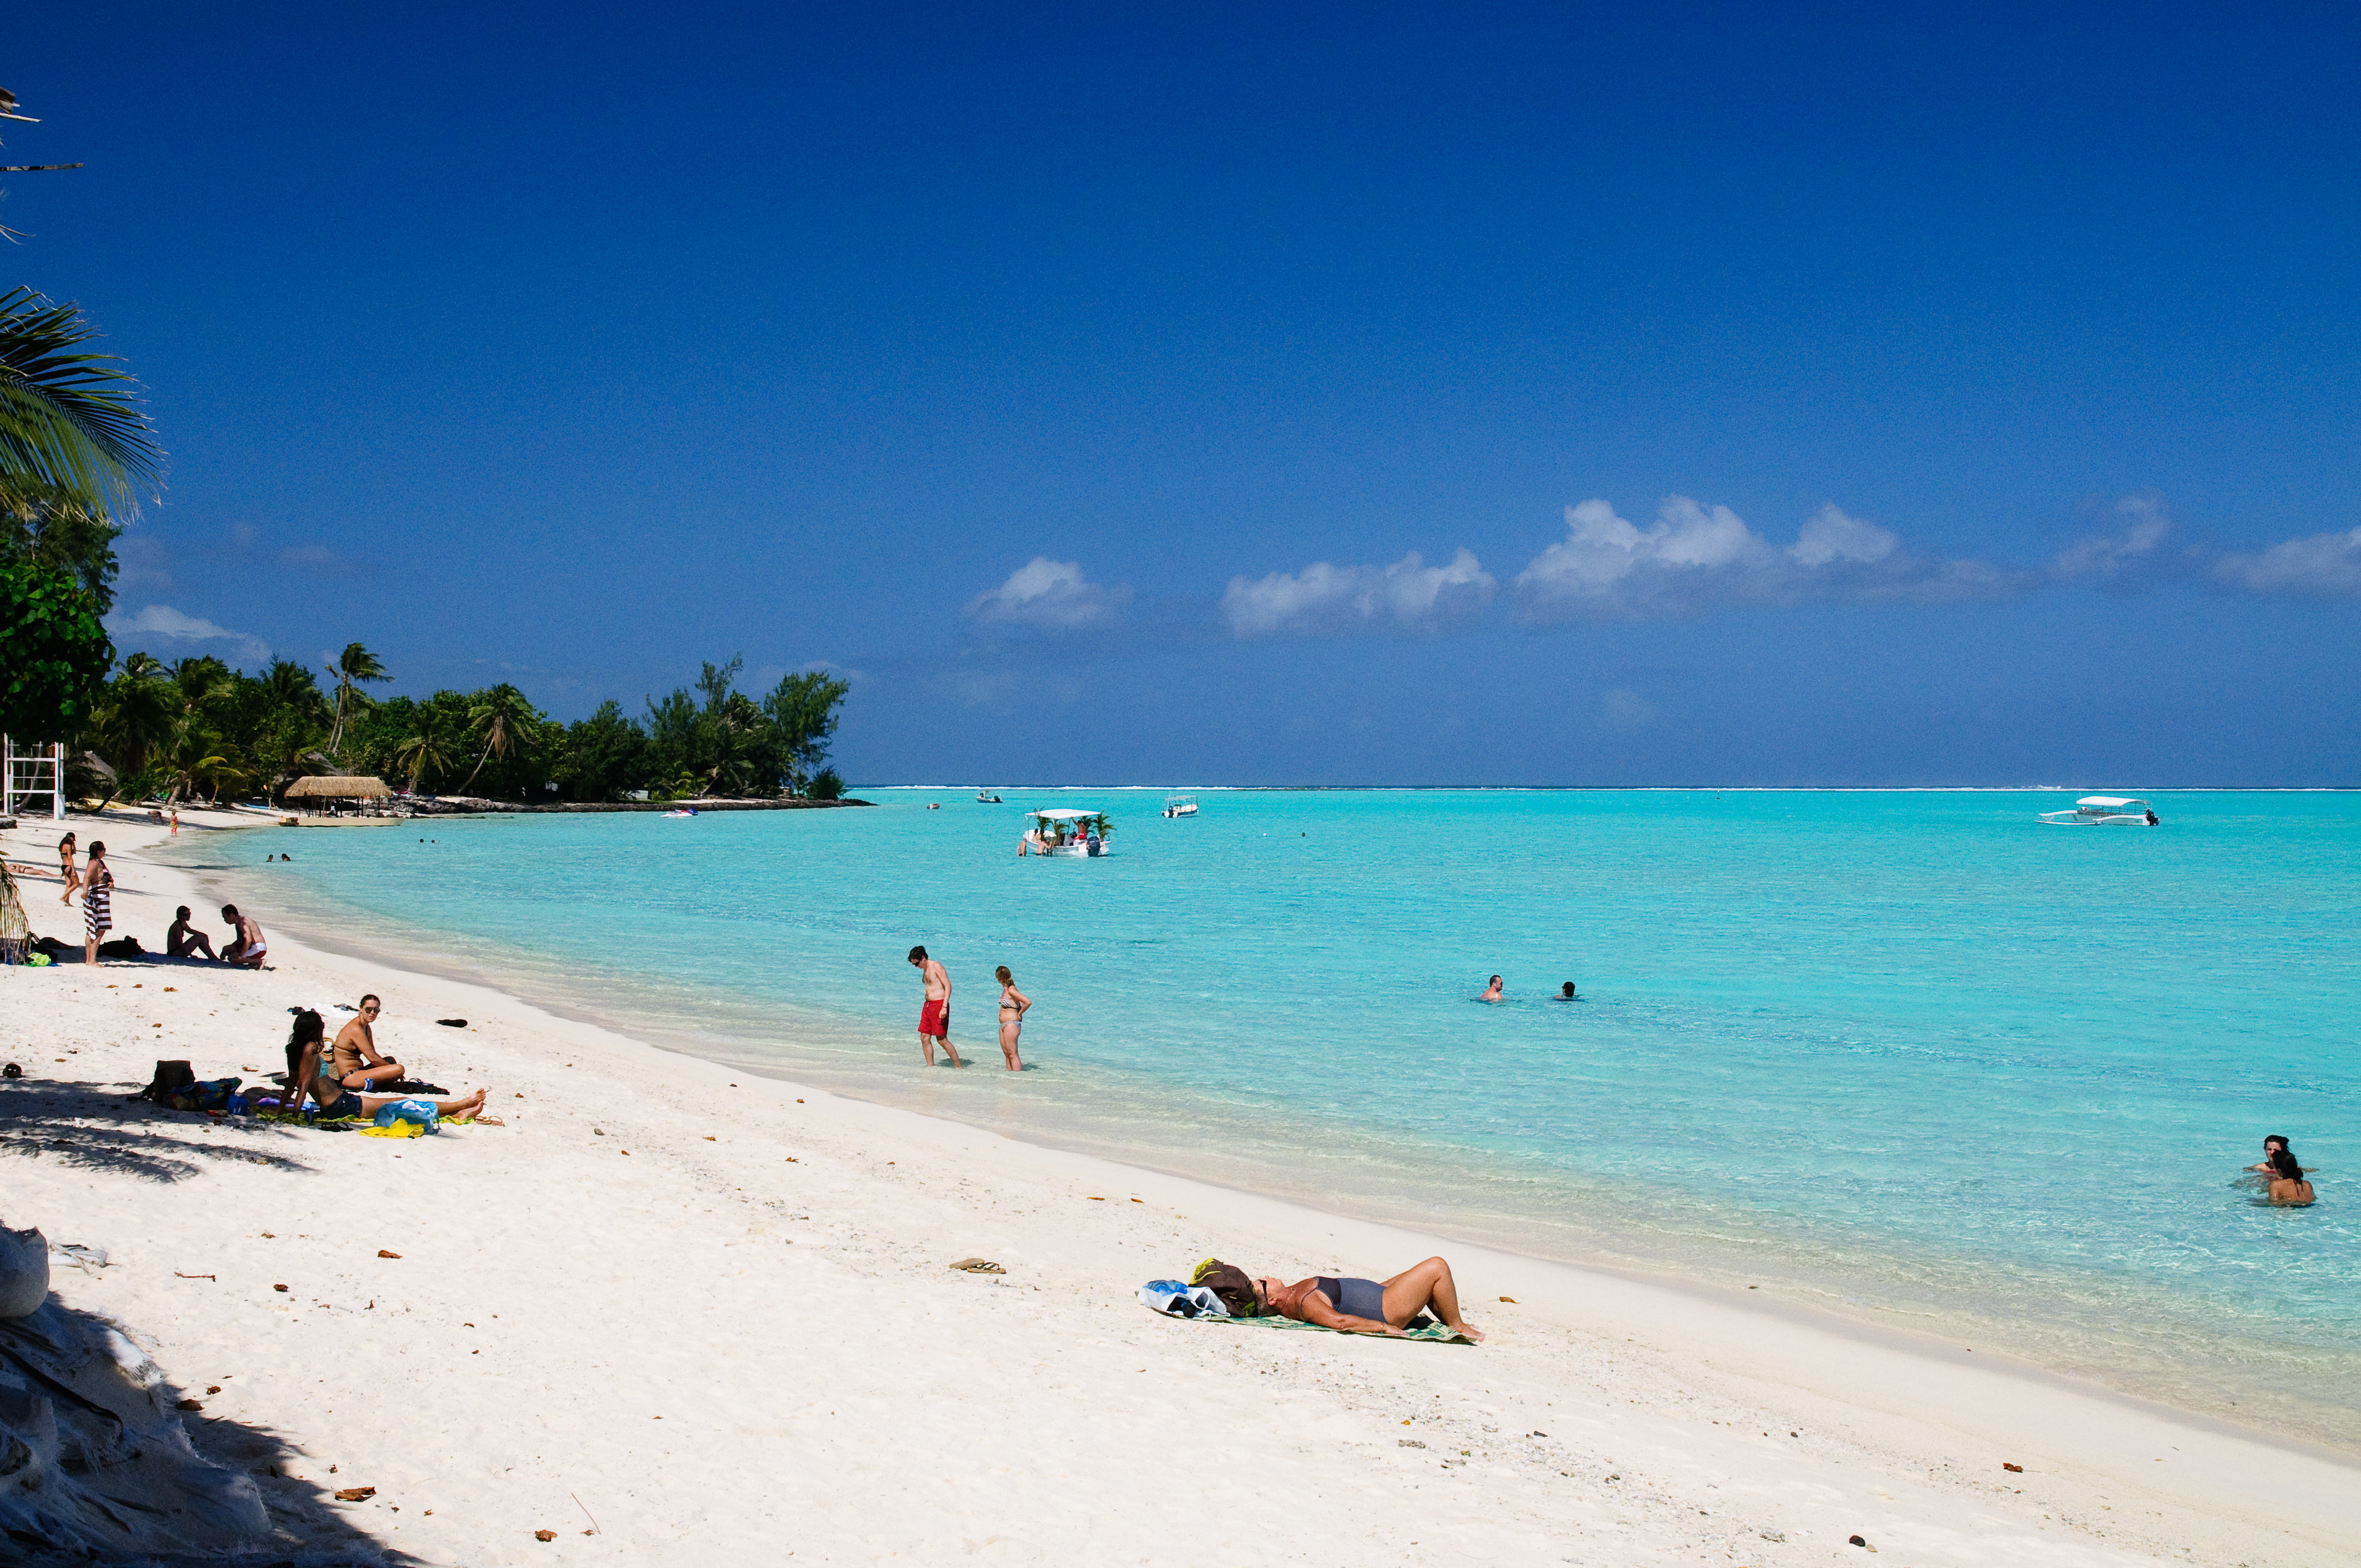
beach, sea, coast, sand, ocean, shore, wave, vacation, bay, island, nikon, body of water, caribbean, tropics, cape, d300, polinesia